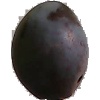
Label: Plum 3